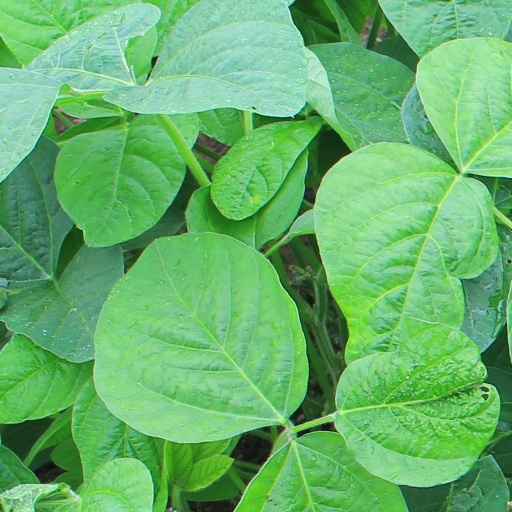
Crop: soybean